Berwickshire Railway

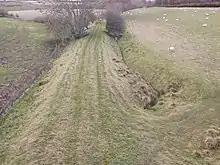
Embankment of the former line near Greenlaw

The Duns branch (as it had become since the rainstorm) was closed to passengers on 10 September 1951. It was closed to all traffic on 7 November 1966.